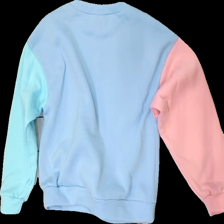
View: back
Type: Sweater
Category: Ladies
Brand: Not in the list
Brand text on label: shein
Colors: Blue, Pink
Material: 100% polyester
Cut: Regular
Size: 36
Season: All
Damage location: middle right
Damage 2 location: top center
Damage 3 location: middle right
Price range: <50
Recommended usage: Reuse
Description: trefärgad tjocktröja